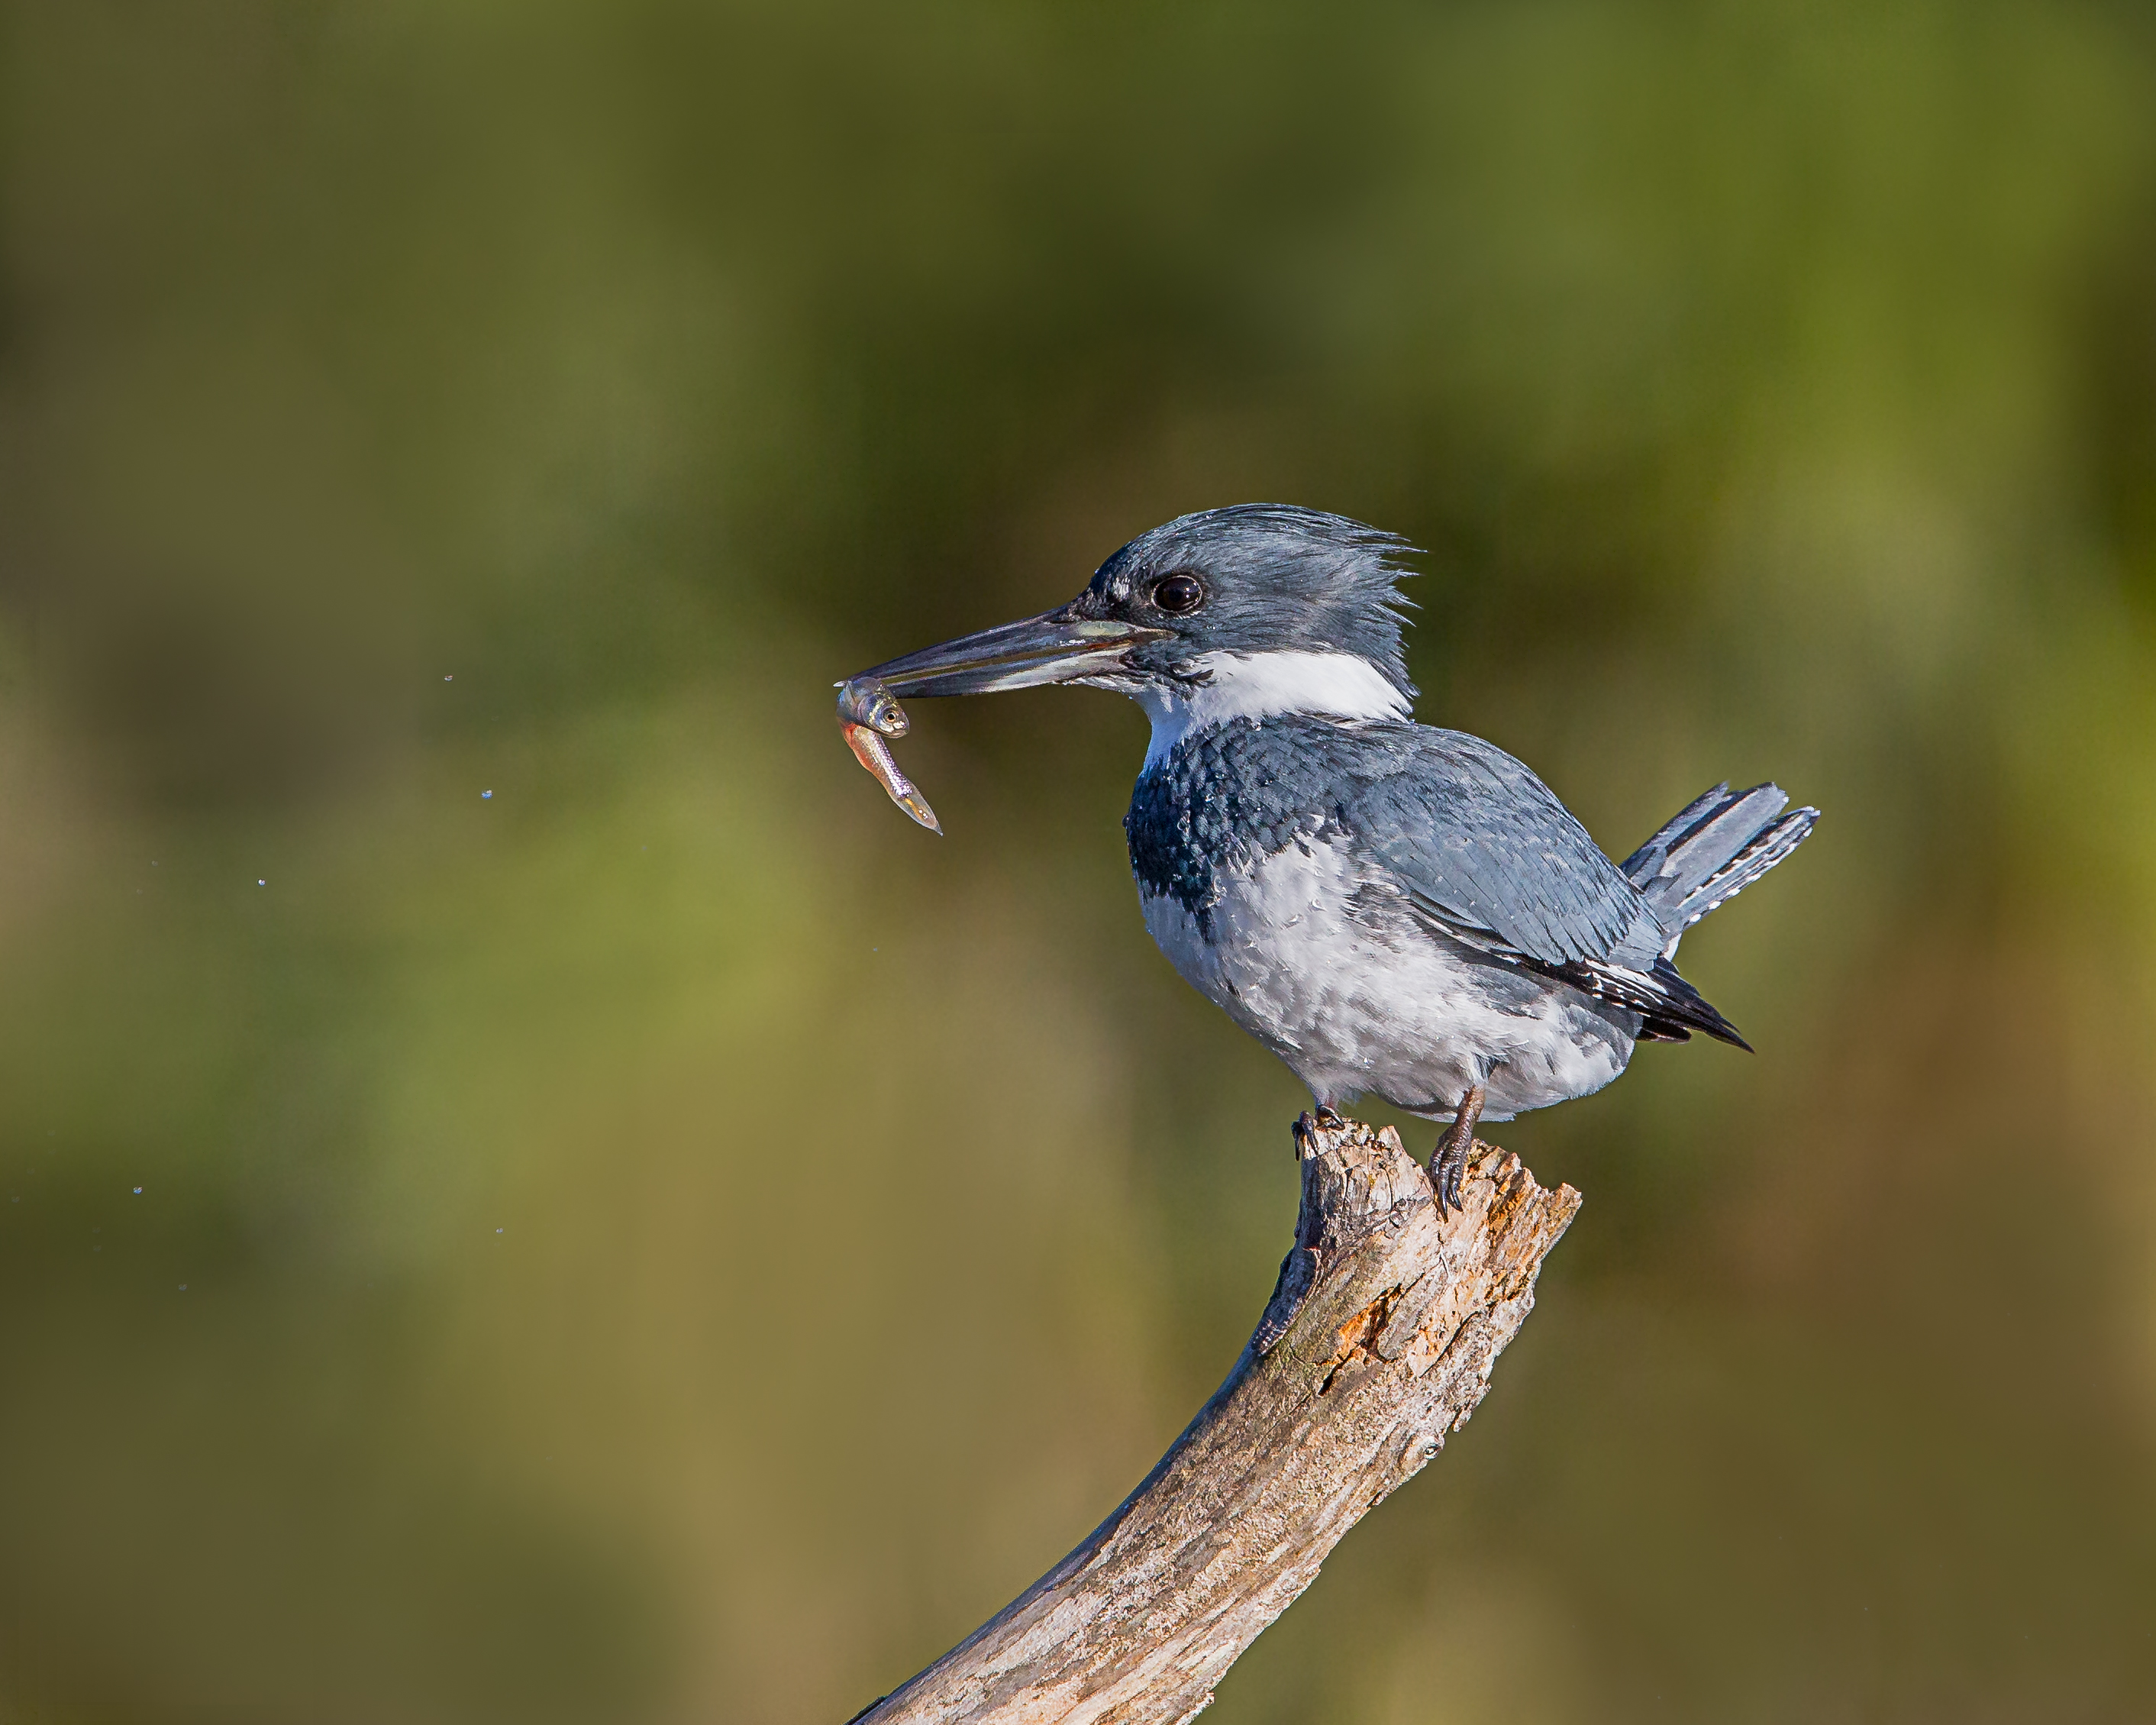
nature, branch, bird, wing, wildlife, beak, fauna, close up, vertebrate, florida, perched, andymorffew, morffew, naturethroughthelens, sebastian, minnow, beltedkingfisher, perching bird, cinclidae